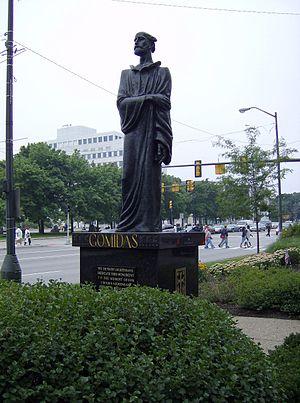
Arto Tchakmakchian est un sculpteur et peintre arméno-canadien, membre de l'Académie royale des arts du Canada.
Soghomon Gevorgi Soghomonian, en religion Komitas, est un prêtre apostolique et chantre arménien né en 1869 dans la Turquie ottomane et mort en 1935 à l'hôpital psychiatrique de Villejuif.